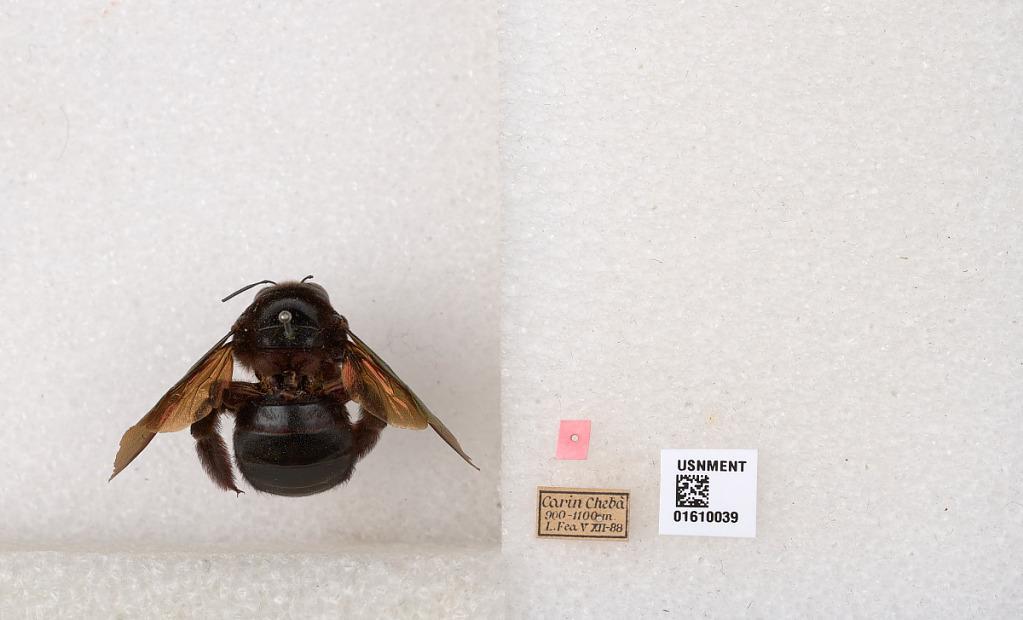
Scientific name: Xylocopa (Mesotrichia) acutipennis Smith
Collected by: L. Fea
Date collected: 1988-12-5
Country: Myanmar
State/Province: Kayin
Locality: Carin Cheba
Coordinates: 16.6664, 97.9784